Jean-Pierre Canihac

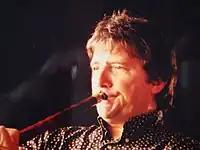
Jean-Pierre Canihac

Jean-Pierre Canihac is a French performer of early music and a founding member of "Sacqueboutiers". Soloist of international ensembles, he has performed under the baton of Jordi Savall, Jean-Claude Malgoire, Nikolaus Harnoncourt, René Clemencic, Andrew Parrott, William Christie and Philippe Herreweghe. He has taught the cornett and natural trumpet in international academies of ancient music like Saintes, Genève, Barcelona and Daroca. In 1989, Canihac was named professor of Département de Musique Ancienne at the Conservatoire National Supérieur de Lyon.